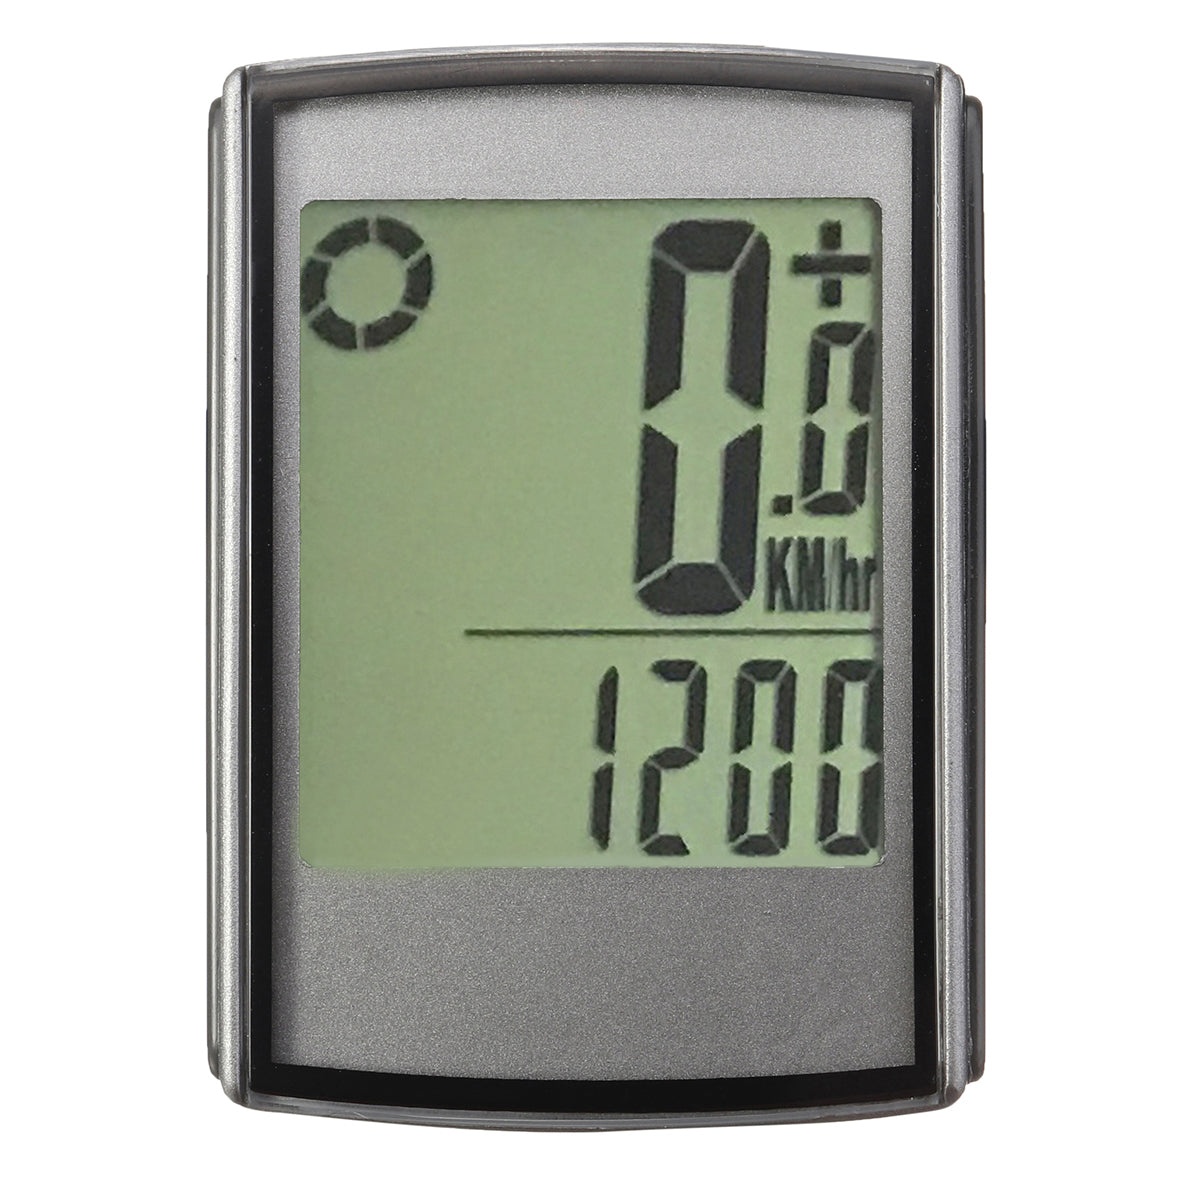
bikight ip65 waterdicht draadloze lcd fiets fietscomputer kilometerteller snelheidsmeter groot scherm
Specificatie: Merk BIKIGHT Materiaal ABS + Acryl + kunststof Kleur Zwart groen tonen LCD HTN HD Spiegelmateriaal Gehard glas Stofdicht en waterdicht IP65 Grootte 66 x 48 x 28mm Gewicht 107g Kenmerken: 1. Multifunctionele draadloze fietscomputer, inclusief omgevingstemperatuurweergave, snelheidsmeter, klokfunctie, Kilometertellerfunctie, calorieën, enz ... 2. Dynamische weergave van kilometerteller, gemiddelde snelheid, maximale snelheid, verbruikte calorieën, tijd, scan, leeftijd / gewicht. 3. Met 12/24 uur klok, Celsius / Fahrenheit temperatuureenheid selectie, kalender functie waarmee je meer kunt reizen om te begrijpen. 4. Automatische uitschakelfunctie - Het apparaat gaat in slaap als gedurende 5 minuten geen ingang werd ontvangen. 5. Een groot schermontwerp en een super brede werktemperatuur. 6. Eenvoudige installatie en eenvoudige instelling. 7. Stijlvol ontwerp buiten licht, waterdicht ontwerp, draagbaar, gemakkelijk te demonteren Pakket inbegrepen: 1 x Draadloze fietschronometer 1 x zender 1 x montagebeugel 1 x magnetische schroef en spaakklem 1 x stickerblok 6 x riembanden 1 x handleiding Notitie: 1. Houd rekening met 1-2 cm fouten als gevolg van handmatige meting. 2. Vanwege het verschil tussen verschillende monitoren, kunnen de afbeeldingen mogelijk niet de werkelijke kleur van het item weergeven.
Brand: 123Materialen.com
Category: Sporting Goods > Outdoor Recreation > Cycling > Bicycle Accessories > Bicycle Computers